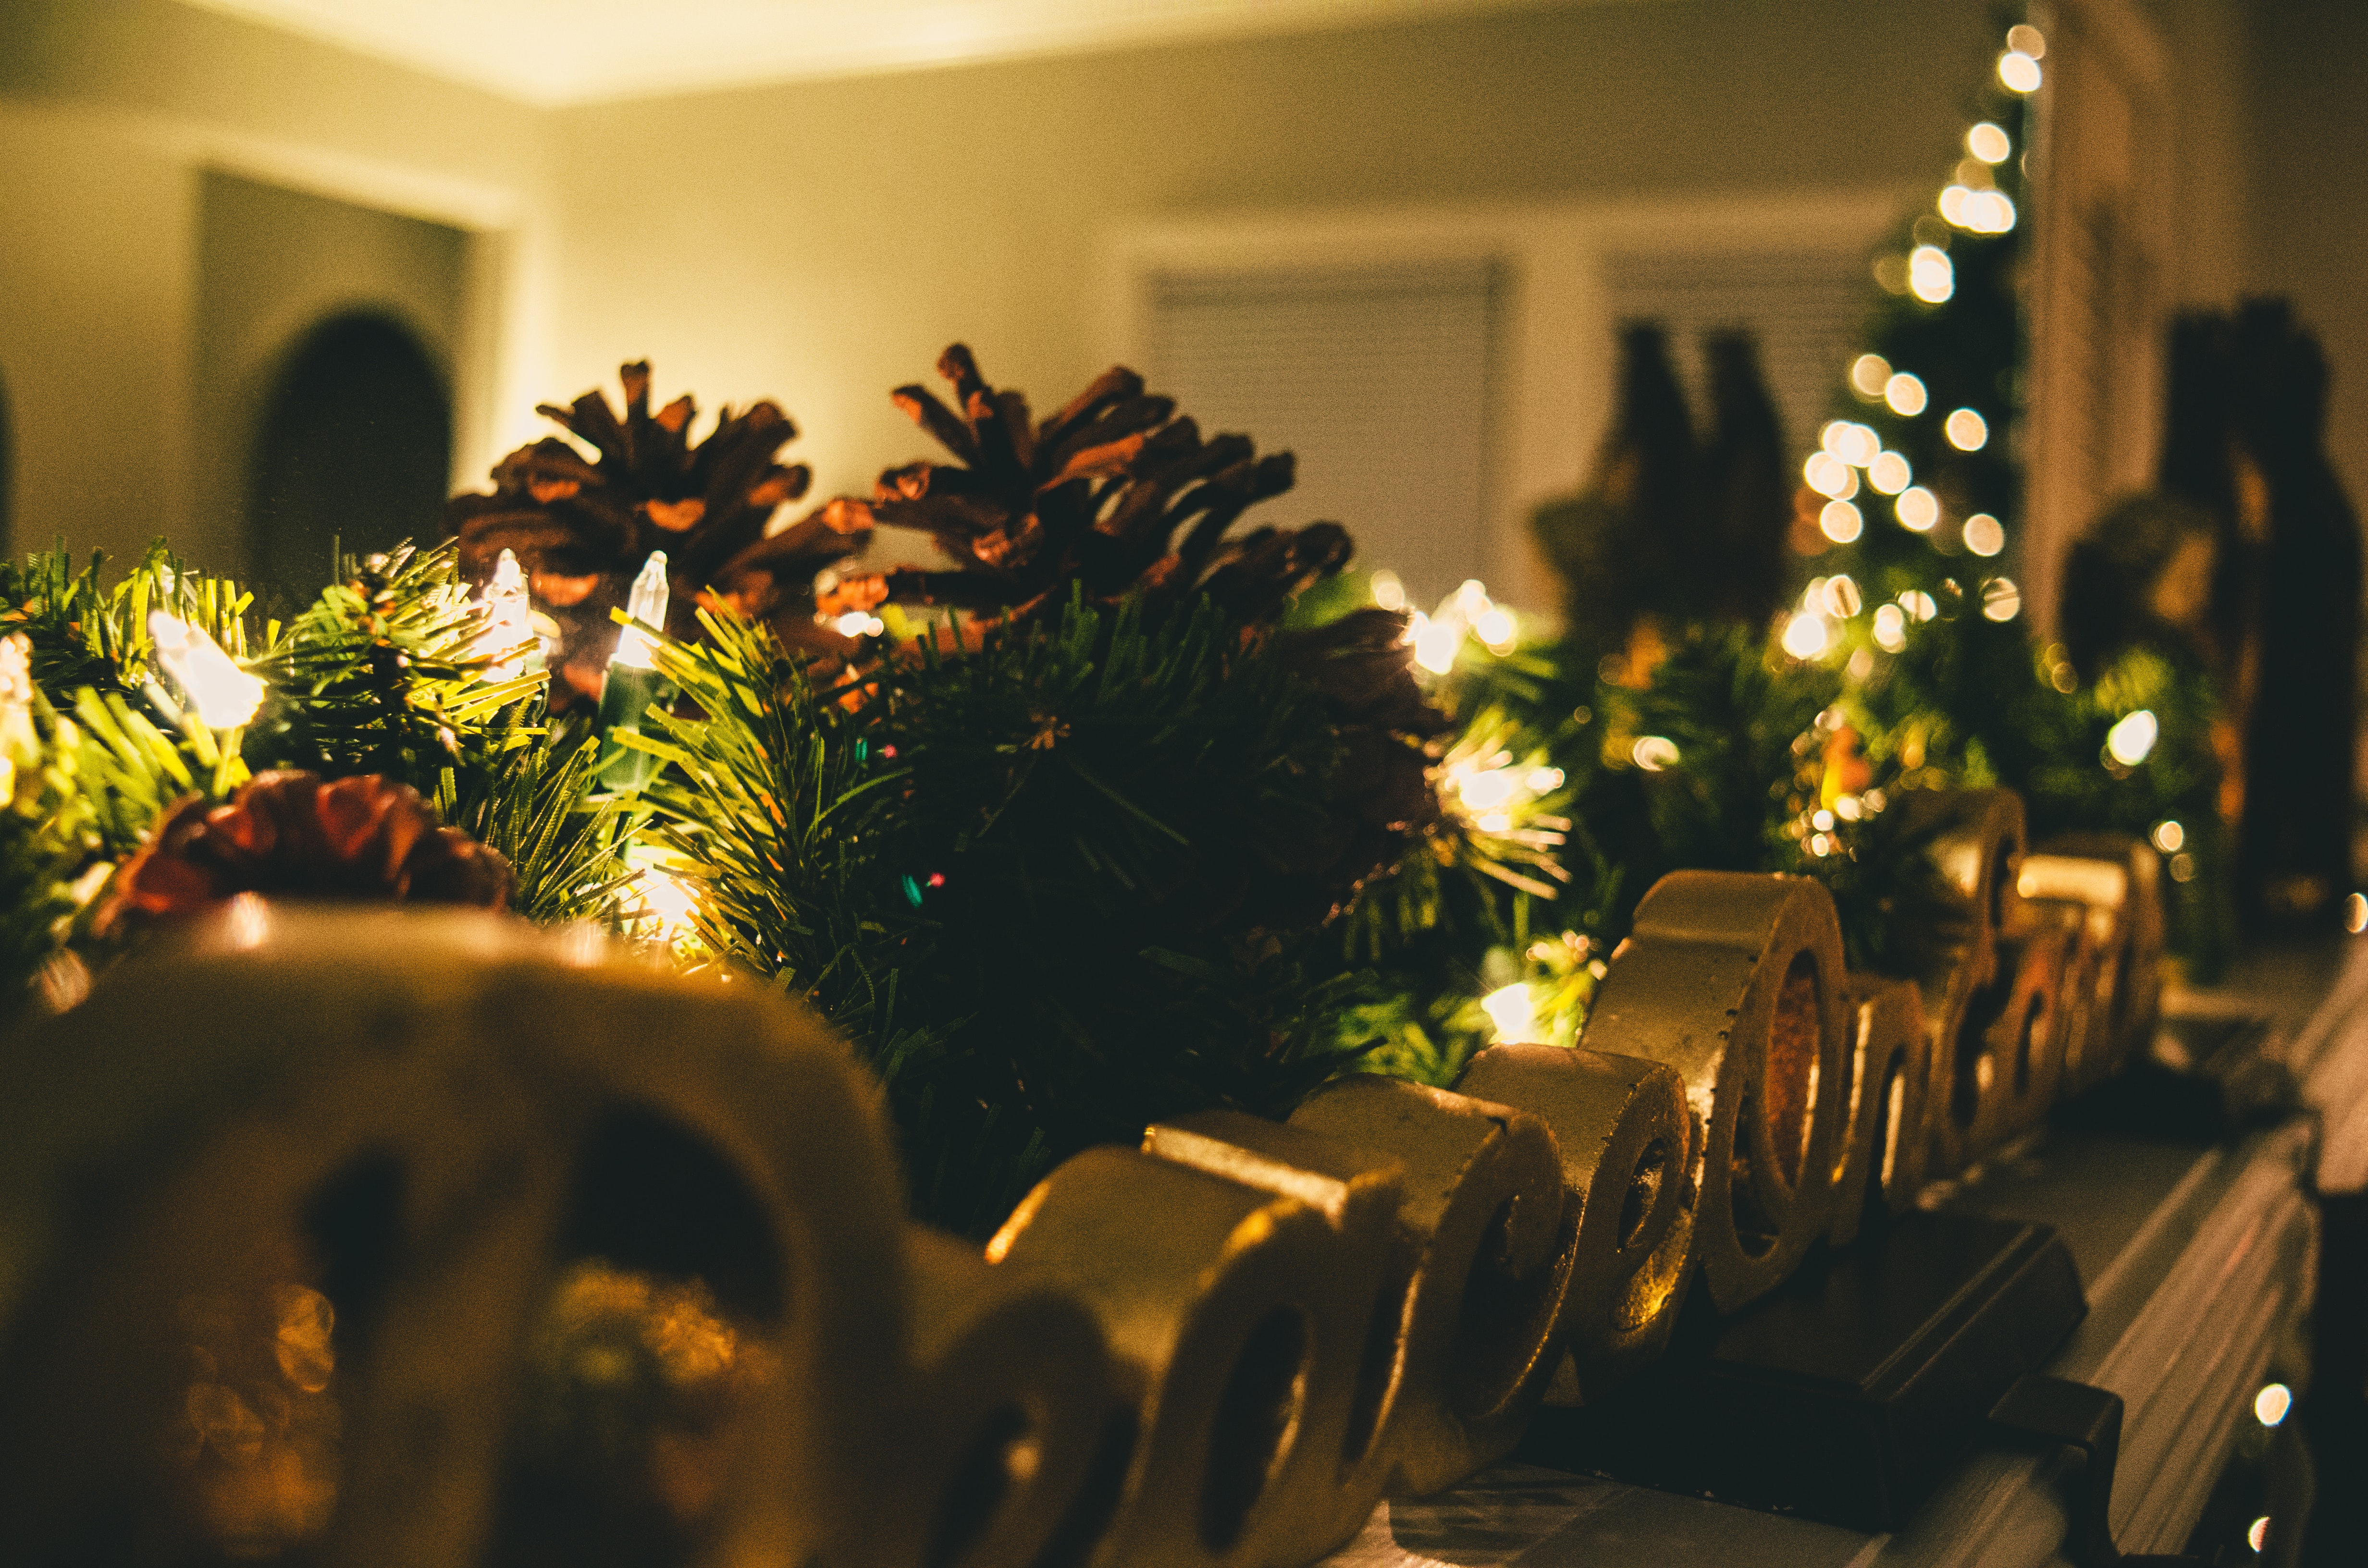
light, lighting, tree, room, home, christmas, plant, interior design, event, house, flower, architecture, floral design, function hall, ceremony, christmas decoration, table, night, christmas eve, houseplant, holiday, restaurant, furniture, building